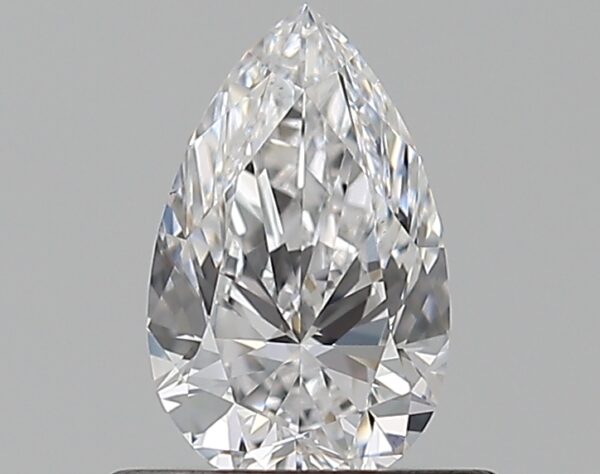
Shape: pear
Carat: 0.5
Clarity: VS2
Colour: D
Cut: EX
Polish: EX
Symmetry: EX
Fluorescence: F
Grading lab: GIA
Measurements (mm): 6.96 x 4.3 x 2.69